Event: Nepal Earthquake
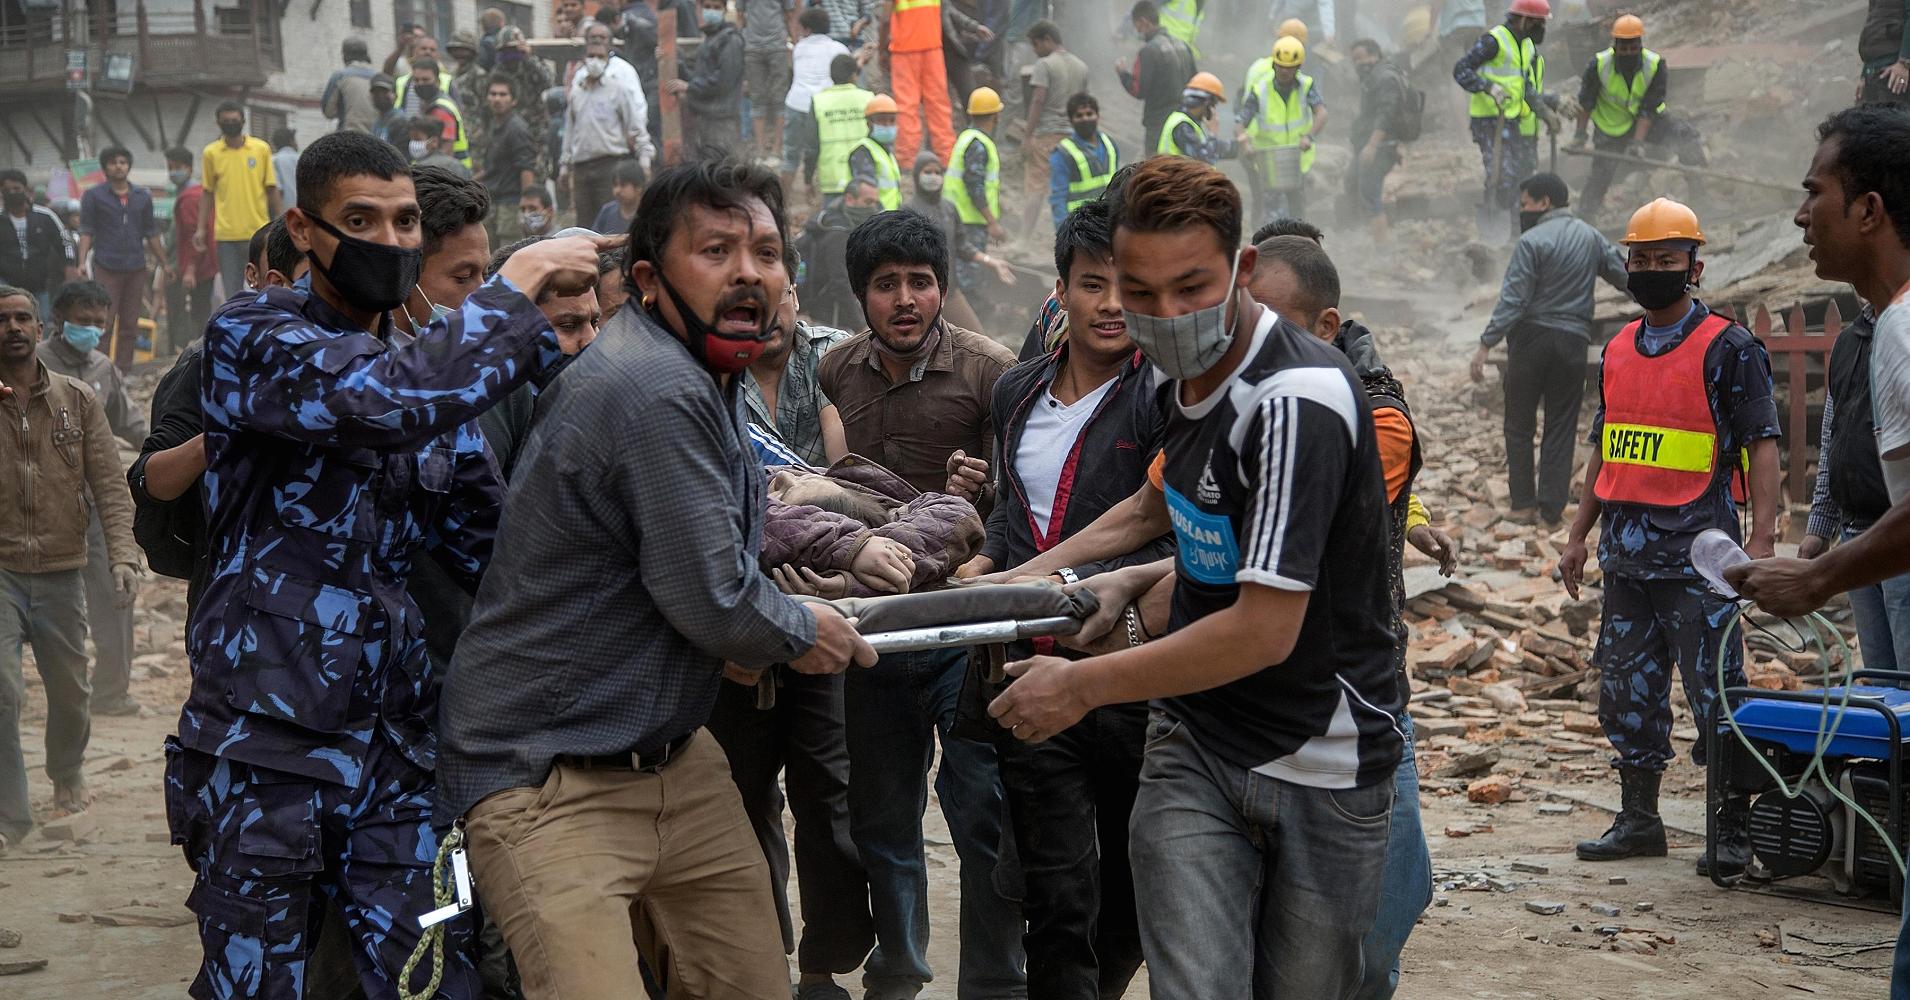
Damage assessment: damage